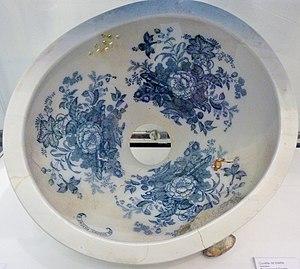
Cuvette de toilette du paquebot Drummond Castle naufragé le 16 juin 1896 près de l'archipel de Molène (Musée maritime du Cap-Sizun, DRASSM, inventeur Jacques Ouchakoff).
Le Drummond Castle est un paquebot lancé en 1881. Dans la nuit du 16 juin 1896, le paquebot Steamer Ship Drummond Castle sombrait en 15 minutes dans le passage du Fromveur, après avoir heurté une roche de la chaussée des Pierres Vertes, près de l'île d'Ouessant. Il n'y eut que 3 survivants sur les 361 personnes embarquées.